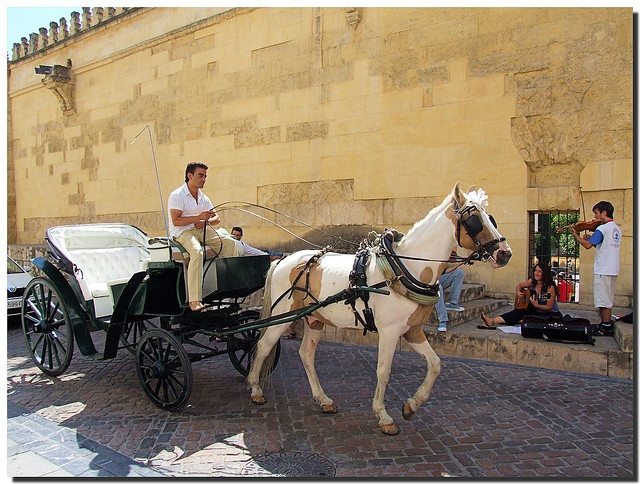
a horse drawn carriage being drove on a cobblestone road.
A man rides a horse carriage down the street.
a man riding a horse with a carriage
Beautiful horse pulling an open carriage on a cobblestone street.
A man sitting on a carriage being carried by a horse.